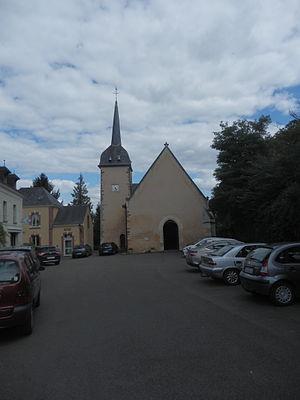
Place de l'église.
La liste des églises de la Sarthe recense de la manière la plus complète possible les églises, cathédrale et basilique situées dans le département français de la Sarthe.
Montreuil-le-Henri est une commune française, située dans le département de la Sarthe en région Pays de la Loire, peuplée de 308 habitants.